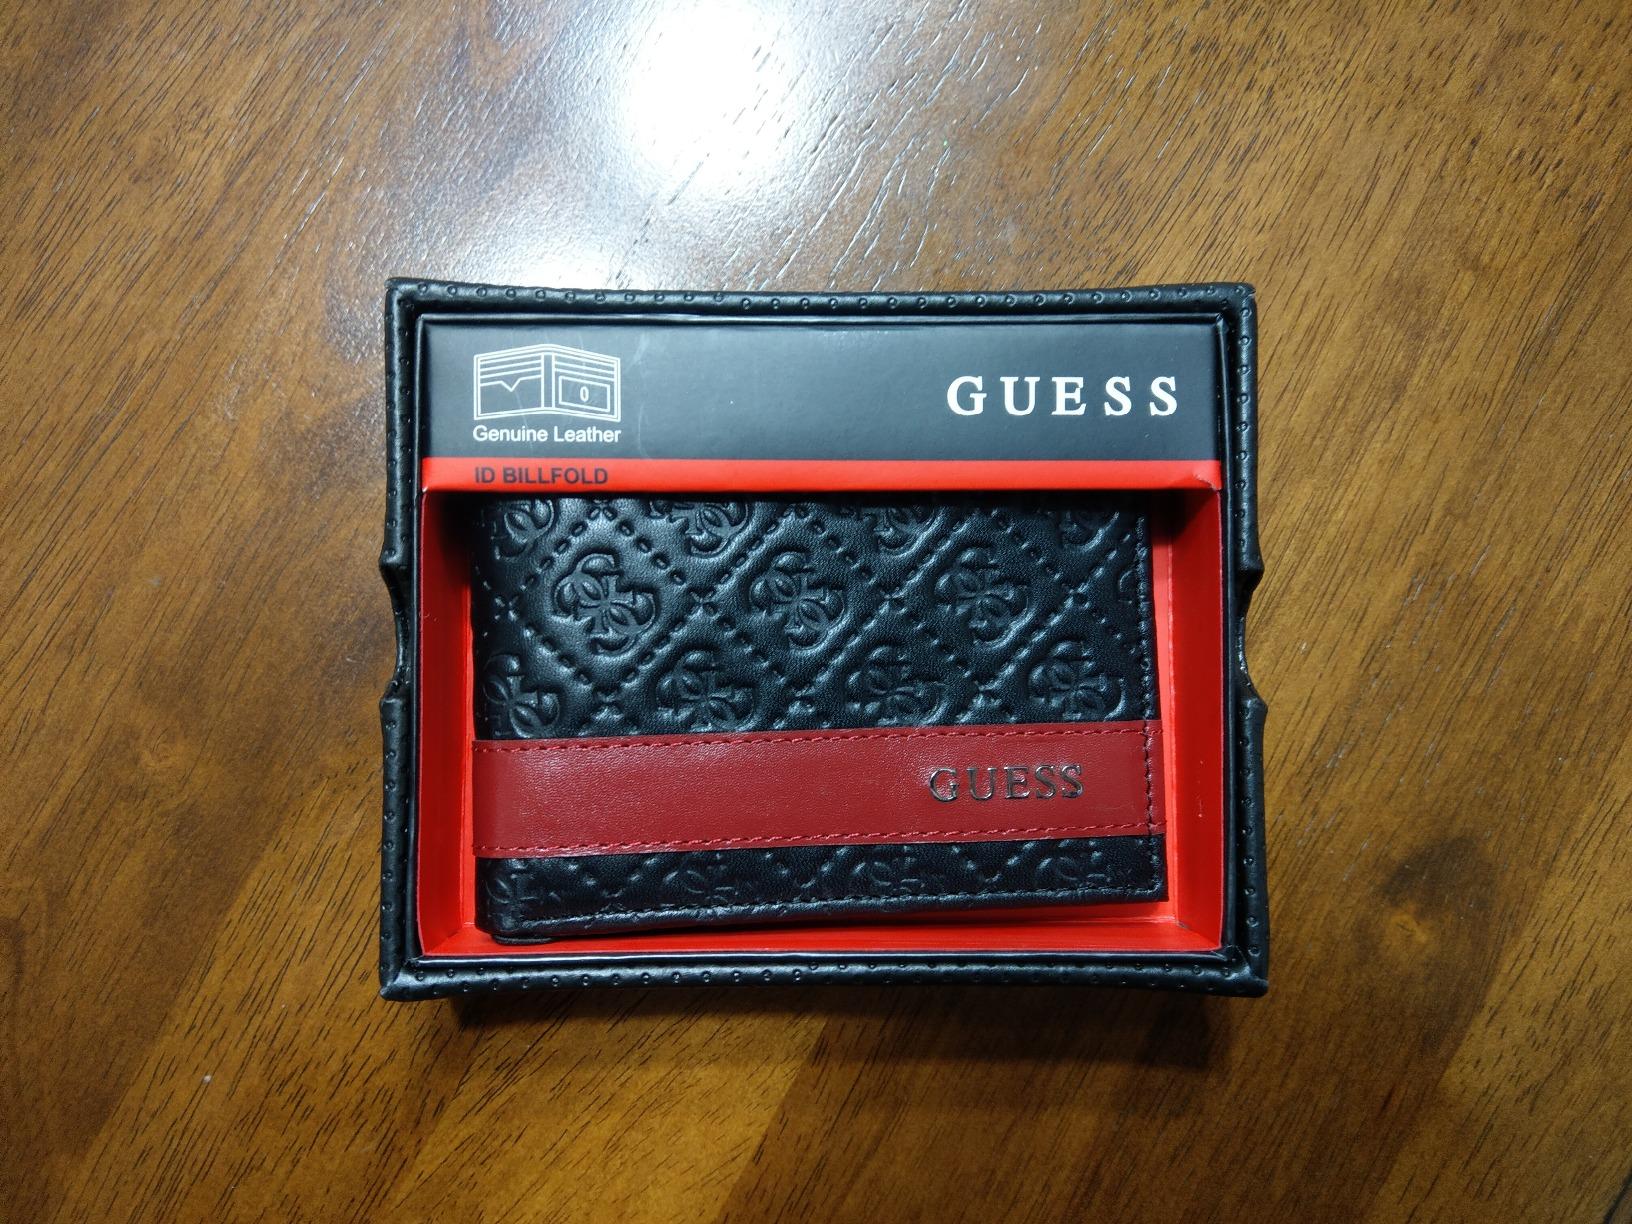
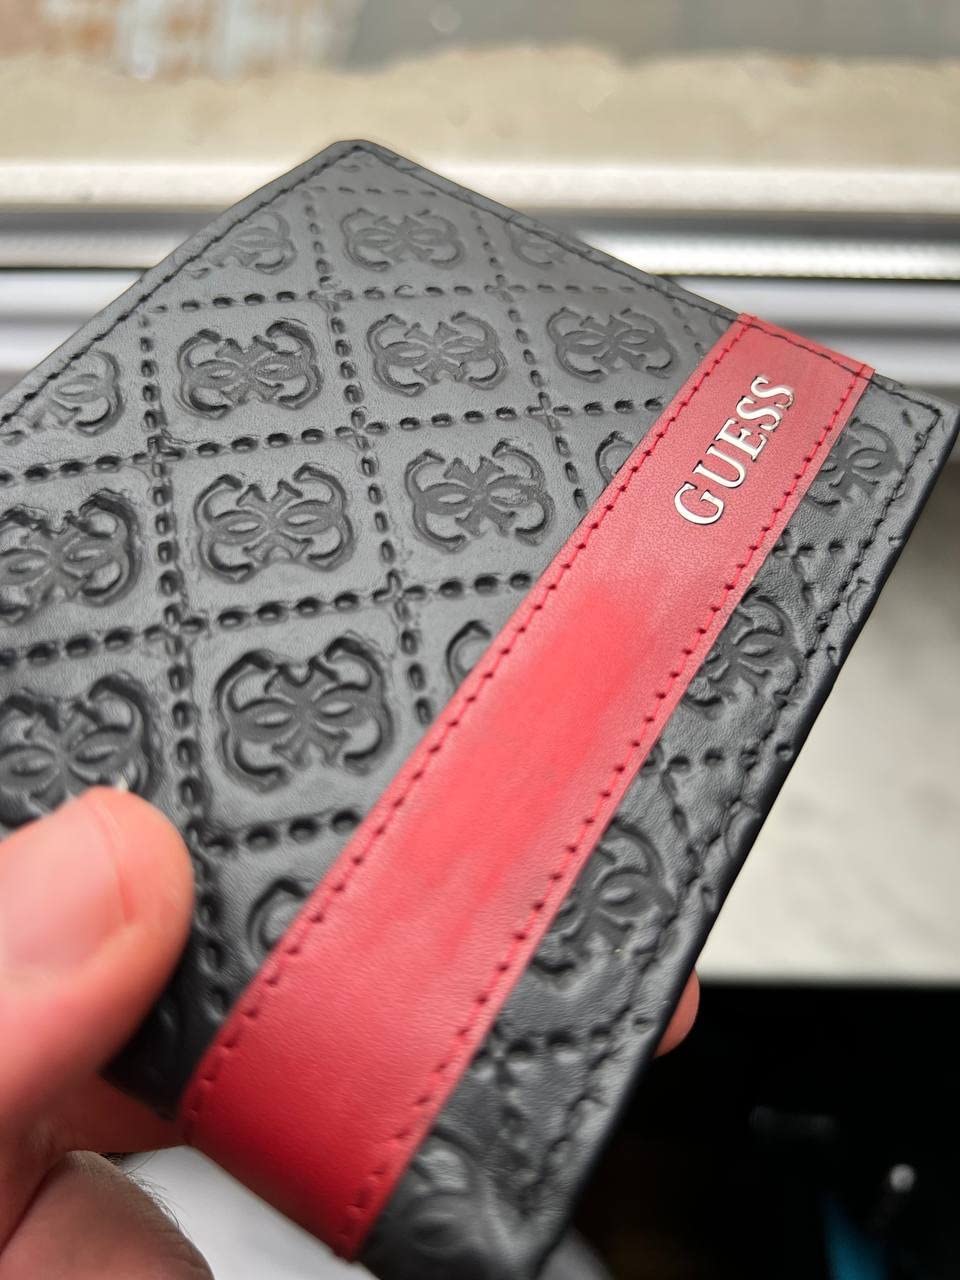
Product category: accessories_wallet
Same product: yes